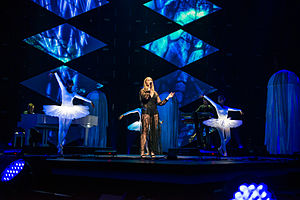
Amanda Pedersen
Amanda optræder med Fahrenhaidt til Unser Song für Österreich i 2015.
Amanda Sofie Pedersen er en dansk singer-songwriter. Hun kom på en fjerdeplads i X Factor 2013, hvor Thomas Blachman var hendes mentor. I 2015 medvirkede hun på tre sange på den tyske popduo Fahrenhaidts album, The Book of Nature. Sangen "Frozen Silence" deltog i det tyske Melodi Grand Prix, Unser Song für Österreich, men gik ikke videre fra første runde.